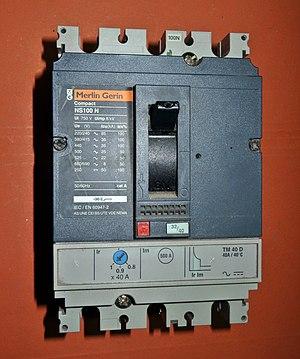
Merlin Gerin est un ancien groupe industriel spécialisé en matériel électrique, créé en 1920 à Grenoble par Paul-Louis Merlin et Gaston Gerin et intégré actuellement dans le groupe Schneider.